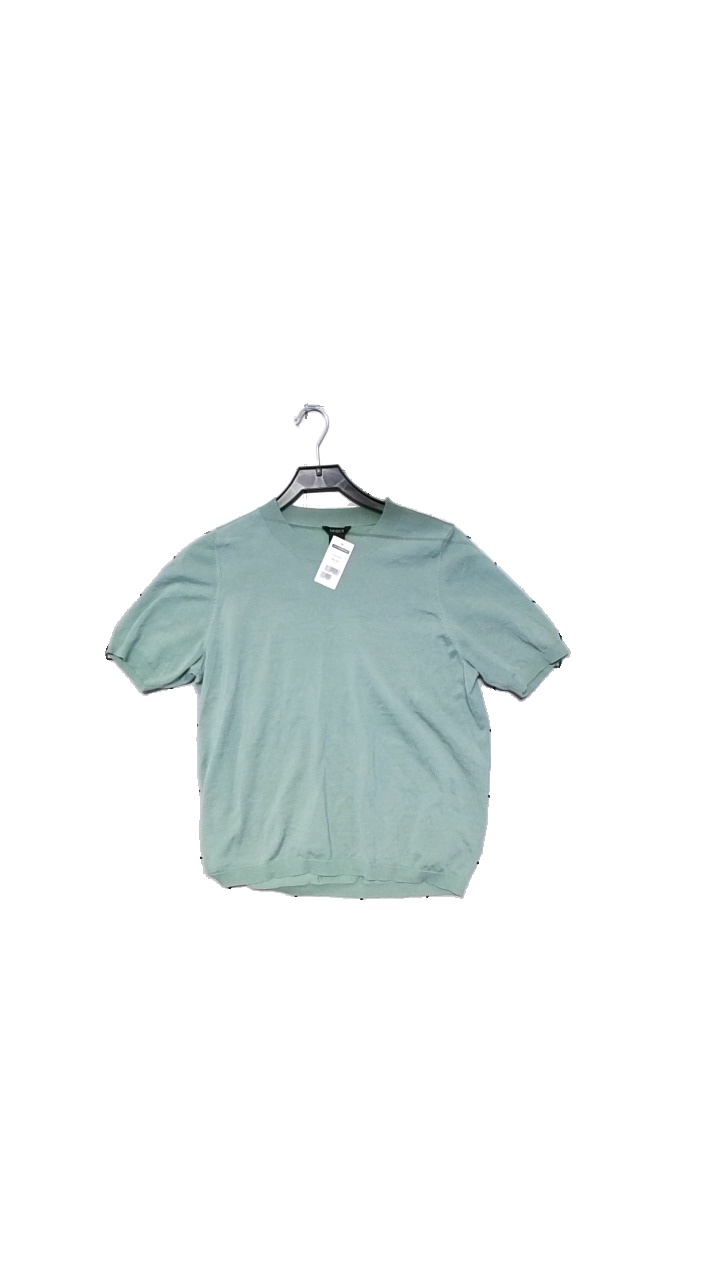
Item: Top (Ladies)
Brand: Lindex
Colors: Green
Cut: Regular
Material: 77% lyocell, 23% polyester
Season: All
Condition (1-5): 4
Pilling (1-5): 4
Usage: Reuse
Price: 50-100